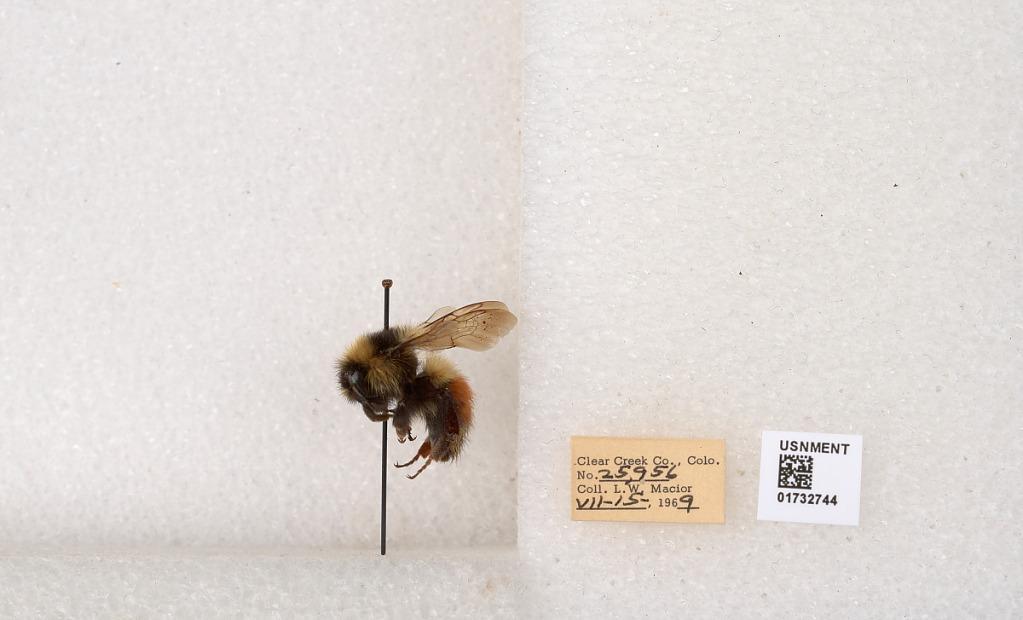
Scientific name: Bombus (Pyrobombus) sylvicola Kirby
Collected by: L. Macior
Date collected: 1969-7-15
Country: United States
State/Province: Colorado
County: Clear Creek
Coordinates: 39.7006, -105.694